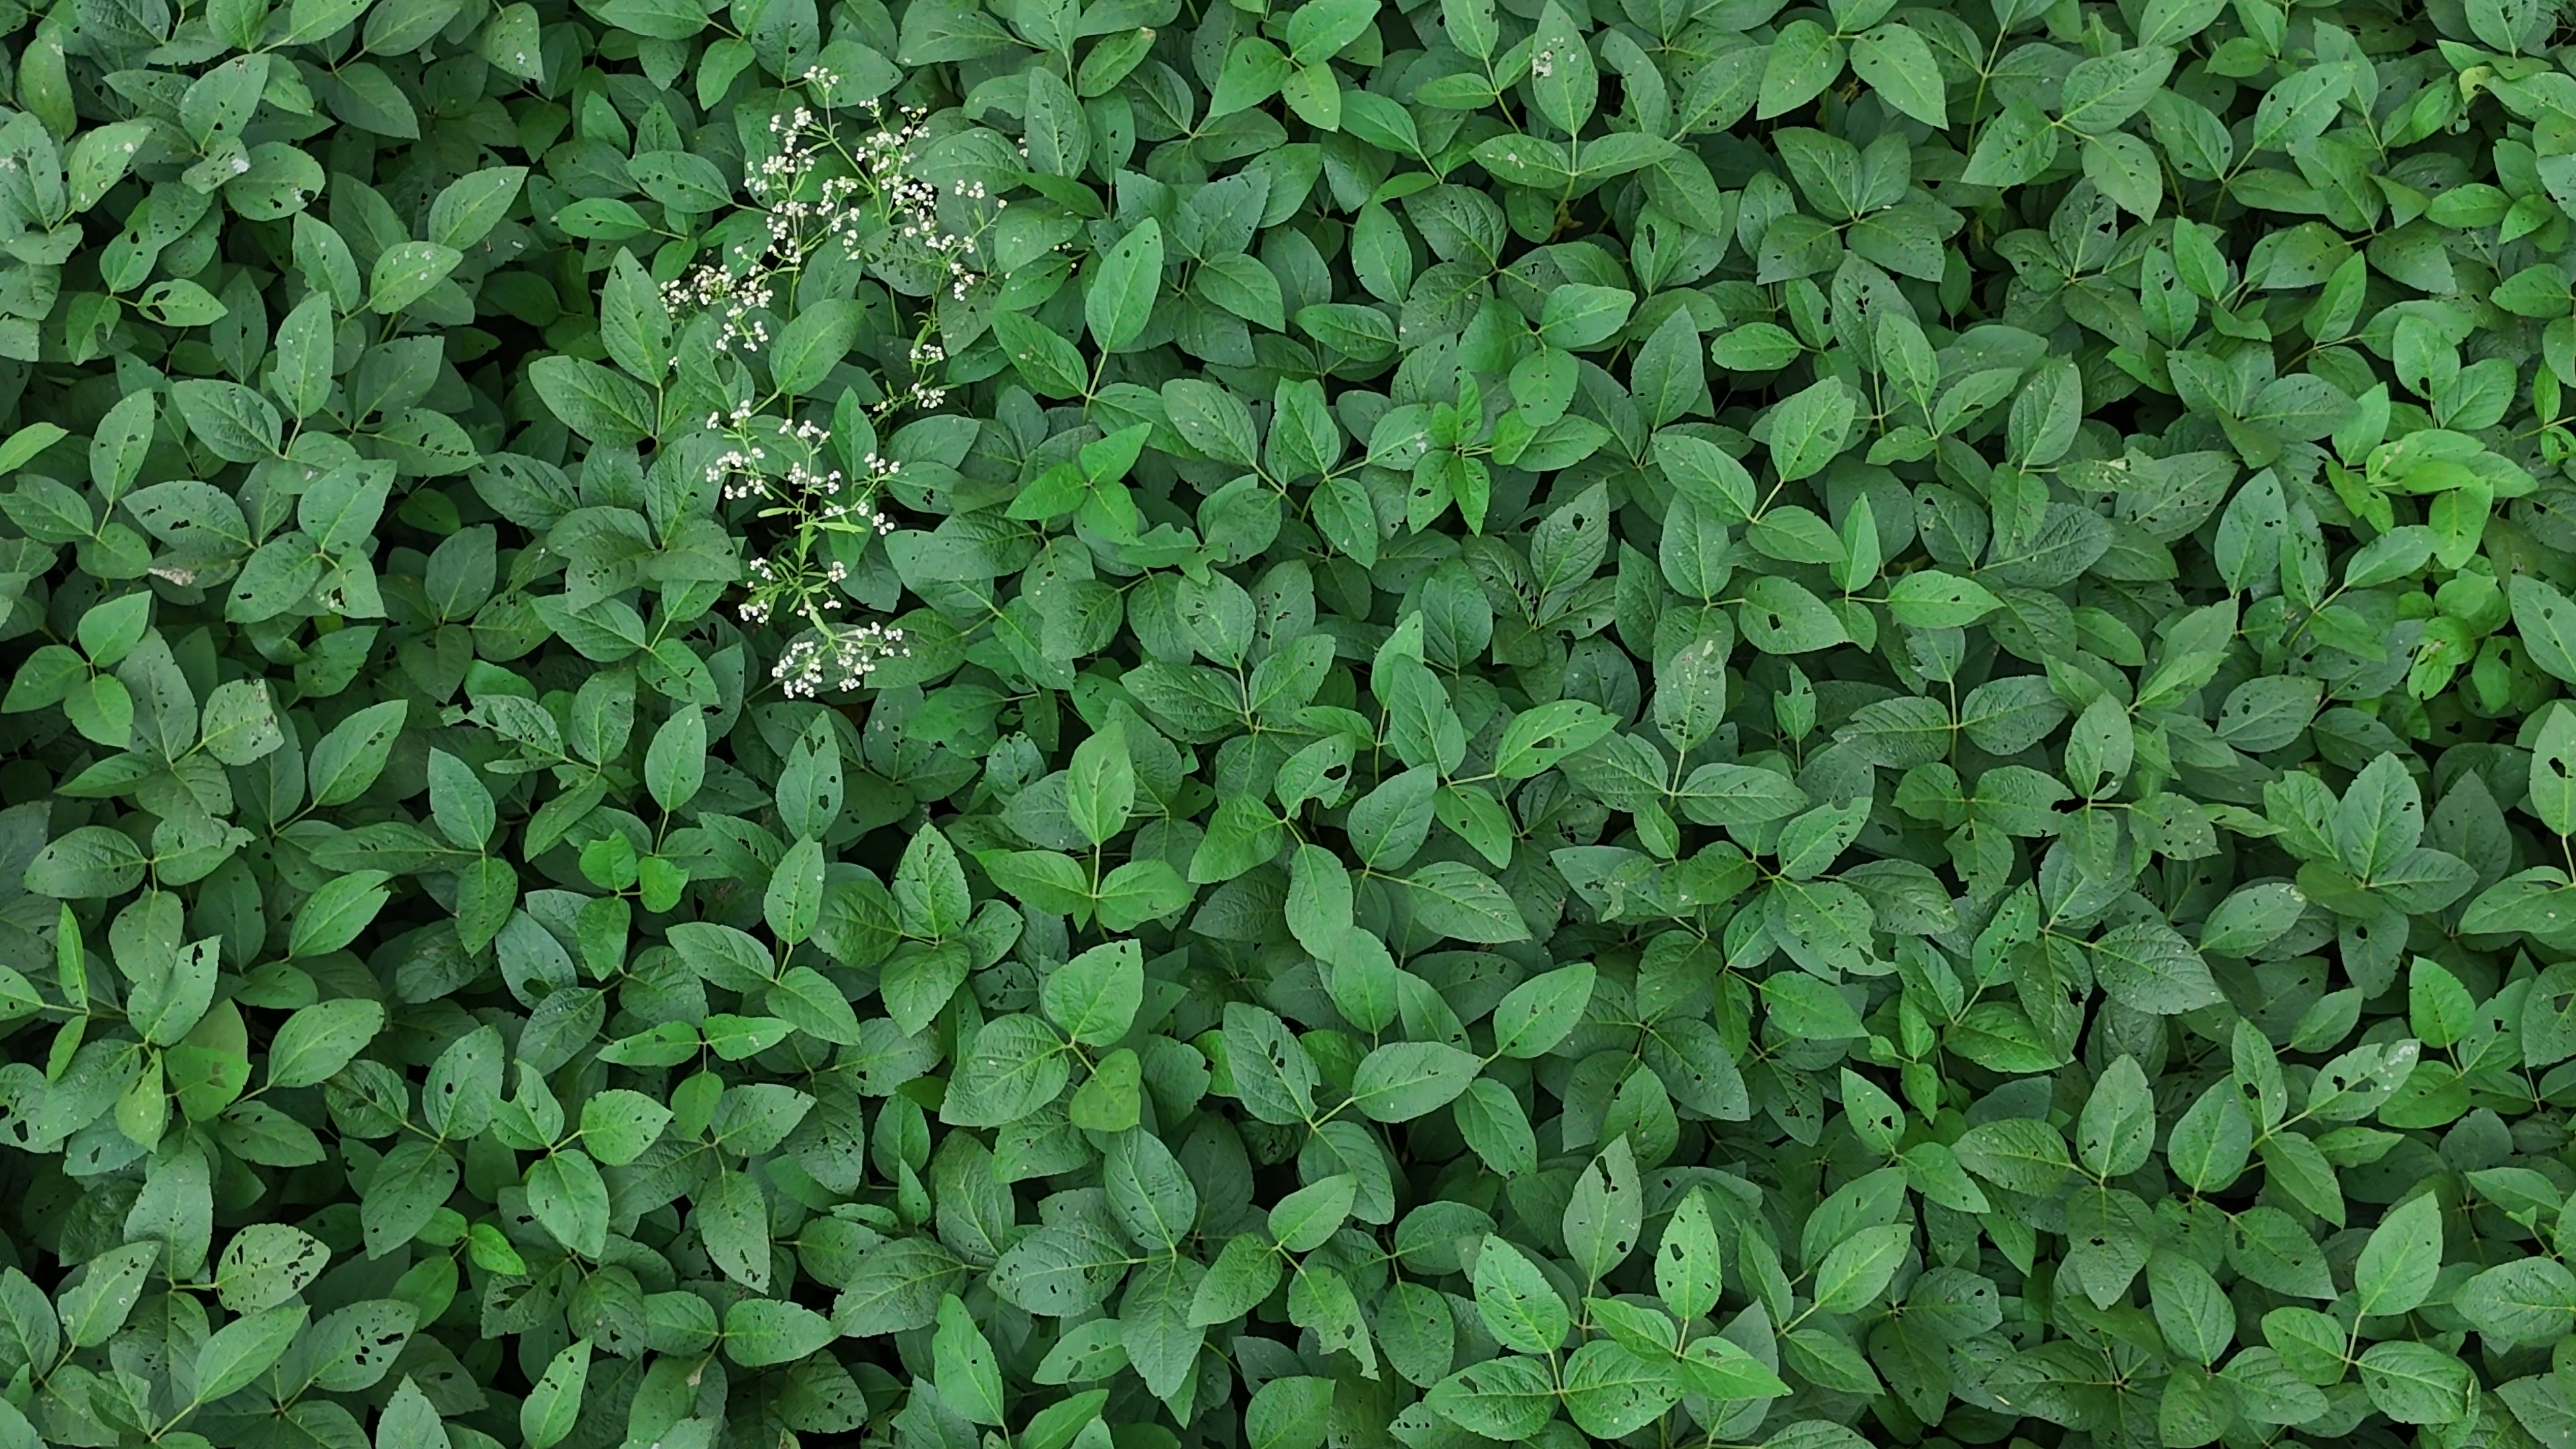
Label: Semilooper_Pest